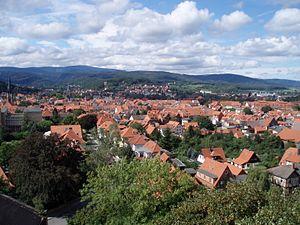
Wernigerode est une ville de Saxe-Anhalt en Allemagne. C'était la capitale de l'arrondissement qui porta son nom jusqu'en juin 2007; maintenant elle fait partie de l'arrondissement du Harz dont la capitale est Halberstadt. Située au pied des montagnes du Harz, la ville est une station intégrée reconnue d'Etat.